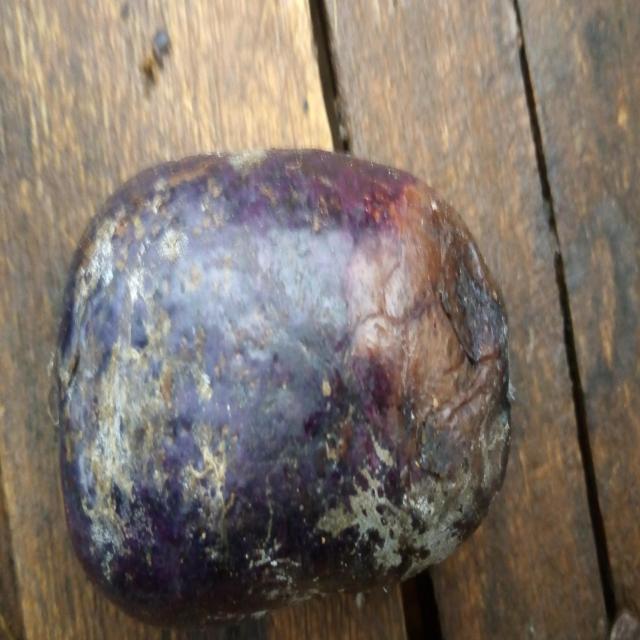
Plum grade: bruised